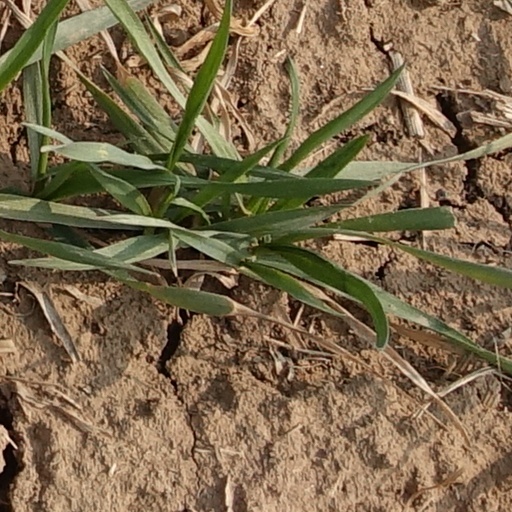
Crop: wheat